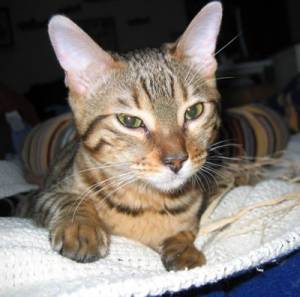
Animal: cat
Breed: bengal